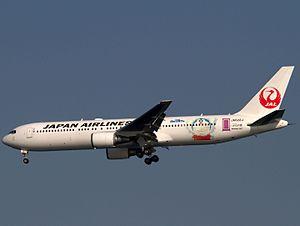
Doraemon: Great Adventure in the Antarctic Kachi Kochi est un film d'animation japonais écrit et réalisé par Atsushi Takahashi, sorti le 4 mars 2017 au Japon. Takahashi était l'assistant réalisateur du Voyage de Chihiro de Hayao Miyazaki.